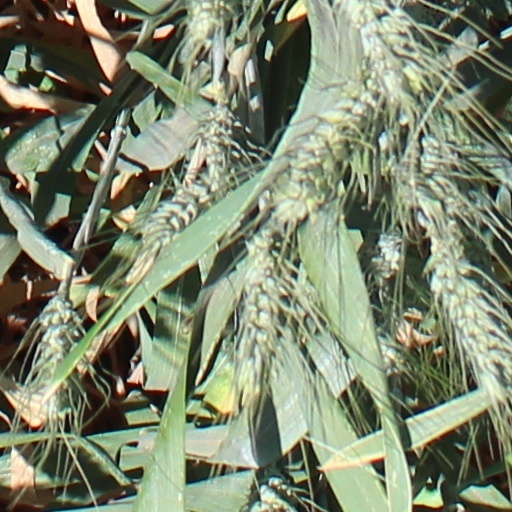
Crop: wheat